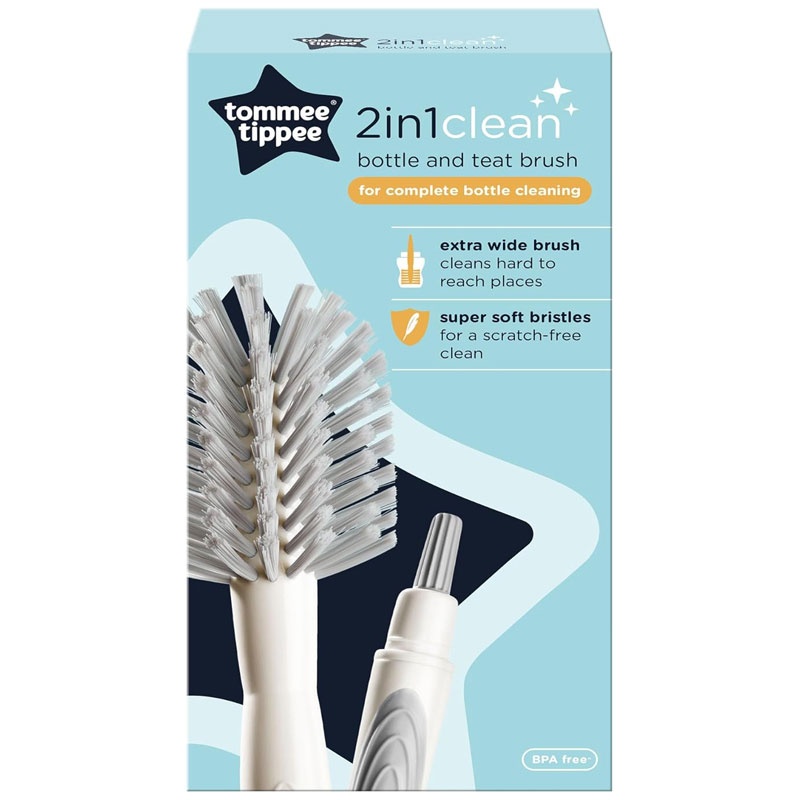
Tommee Tippee 2 in 1 Clean Bottle & Teat Cleaning Brush White
Tommee Tippee 2in1 Clean Bottle & Teat Cleaning Brush White
Brand: BabyLight
Category: Baby & Toddler > Nursing & Feeding > Bottle Warmers & Sterilizers > Sterilizers